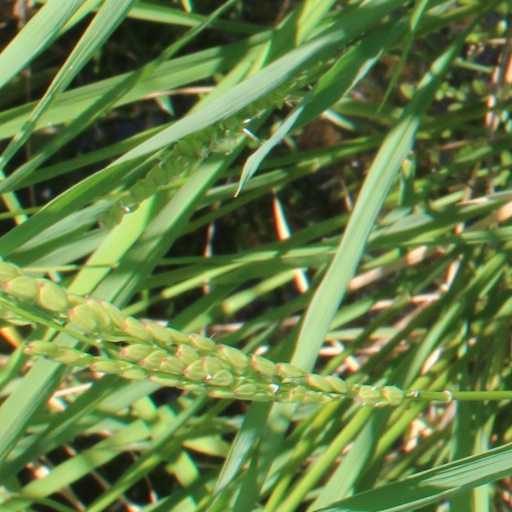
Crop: rice